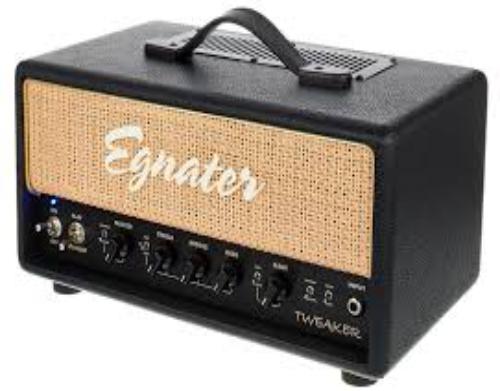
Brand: Egnater
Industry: Electronic